Mixosauridae

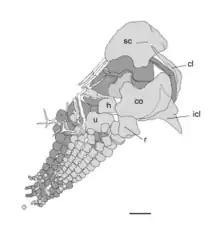
Forelimb and shoulder girdle of "Mixosaurus cornalianus"

The anatomy of the shoulder girdle in mixosaurids is typical of early ichthyopterygians. The scapulae are broad, semicurcular bones, with their blades resembling fans or axheads in shape, except in "P. atavus", where the edge before the shoulder joint is straight. The portion of the scapula involved in the shoulder joint is small and offset from the blade. Mixosaurid coracoids are expanded into rounded, fan-like shapes as well, though the region in front of the shoulder joint is distinctively longer than the region behind the shoulder joint. Situated between the collarbones is the interclavicle, which is roughly triangular. While the edges of the bone may be bowed inwards, the overall shape is markedly different from the T-shaped interclavicles of other ichthyosaurs.